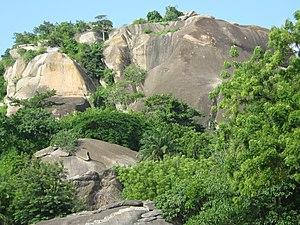
Ces collines couvrent une bonne partie de la ville de Dassa. Il y en a de grandes comme de petites
Dassa-Zoumé, également appelée Igbo Idaasha ou simplement Idaasha, est une ville du Centre-Sud du Bénin, chef-lieu de la commune du même nom et préfecture du département des Collines depuis le 22 juin 2016.